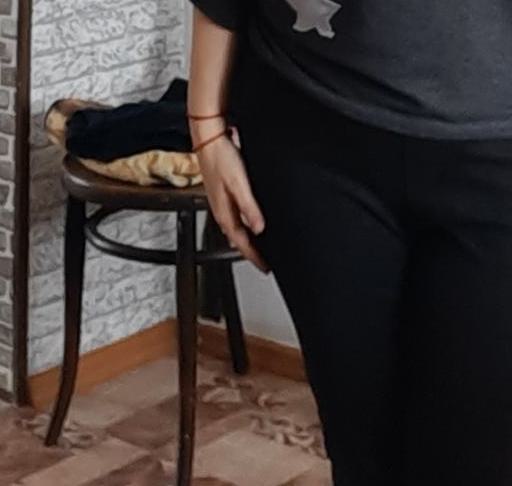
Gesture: no_gesture